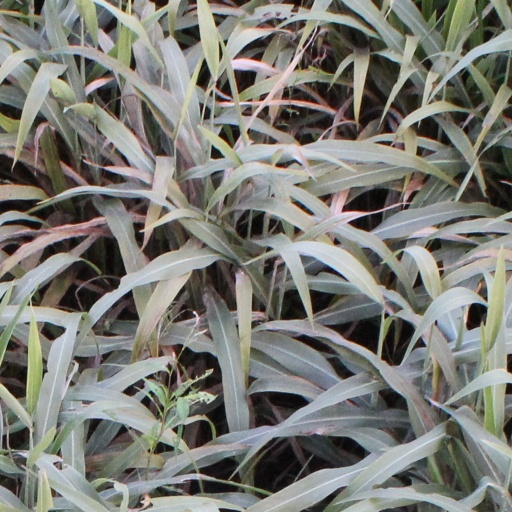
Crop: sorghum